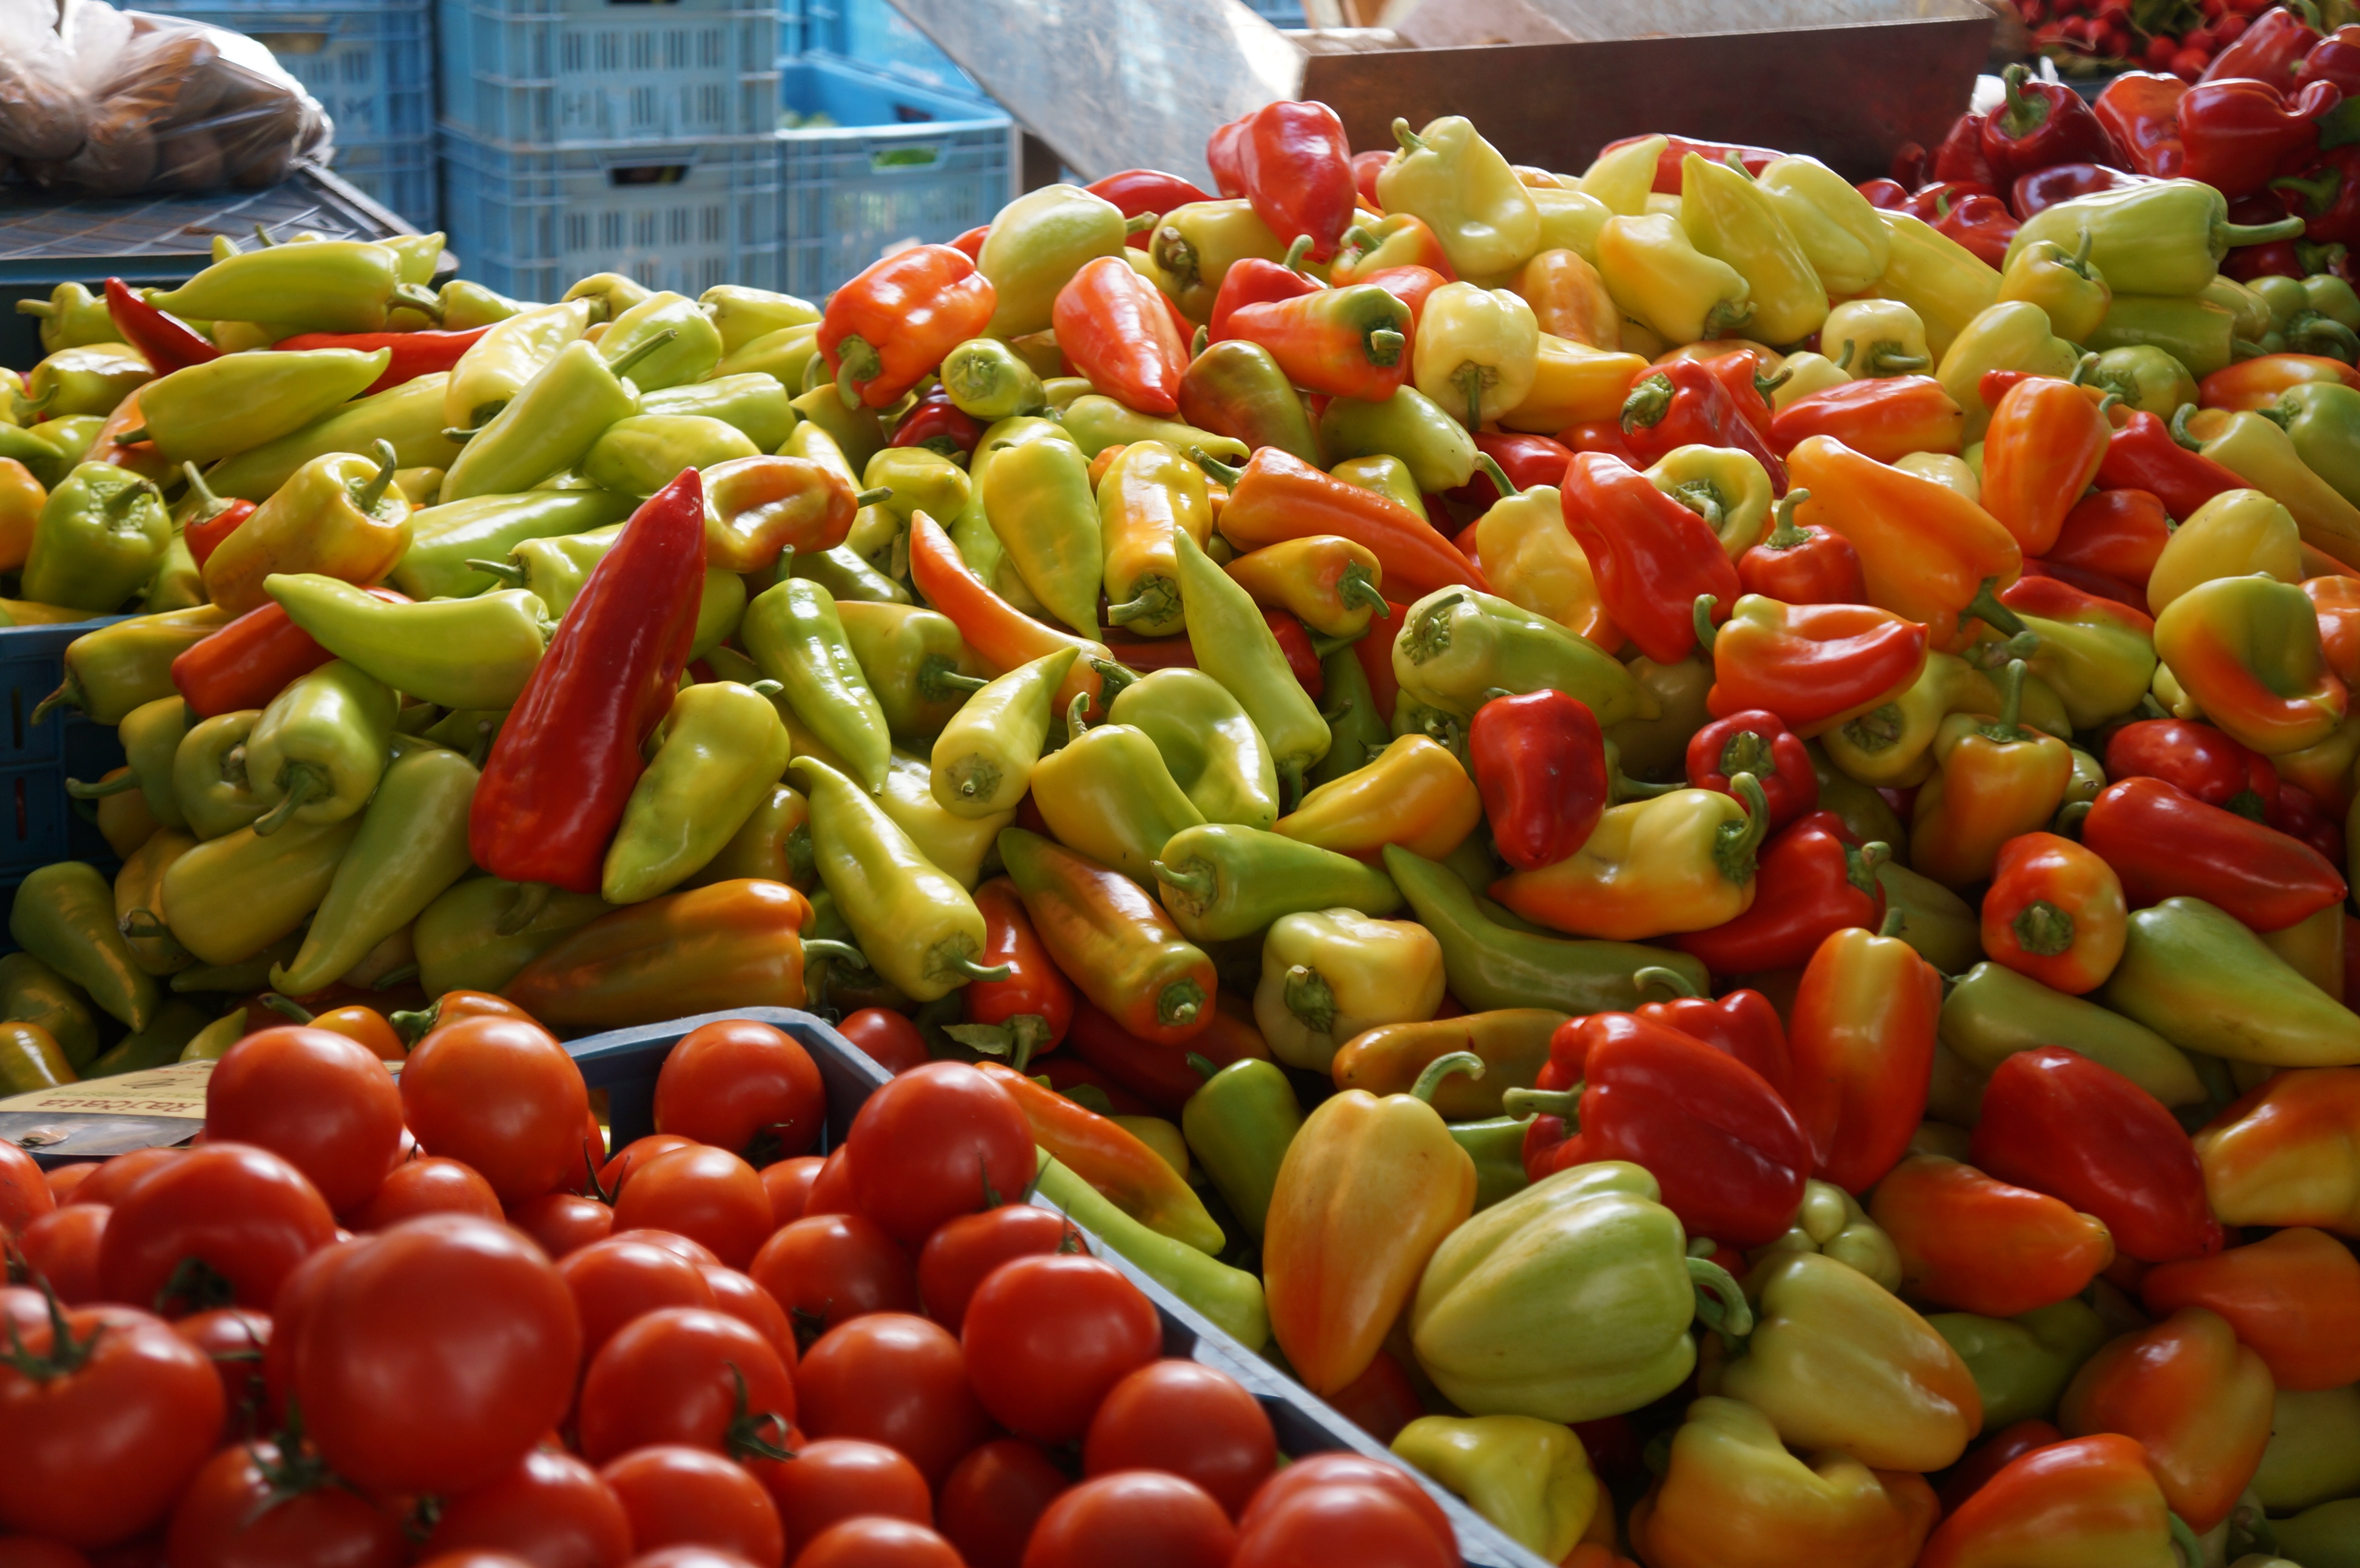
plant, fruit, dish, food, produce, vegetable, vegetables, paprika, flowering plant, land plant, peperoncini, bell peppers and chili peppers